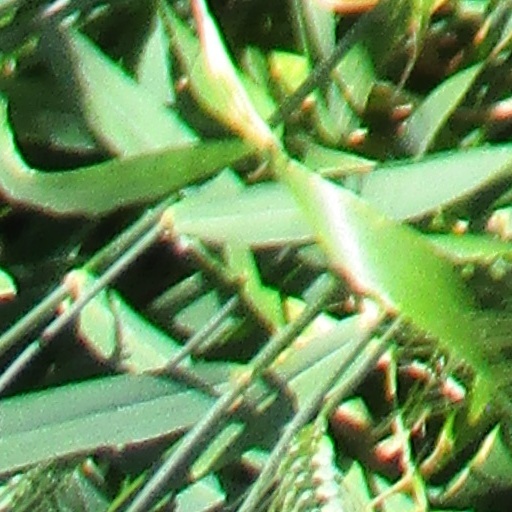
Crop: wheat